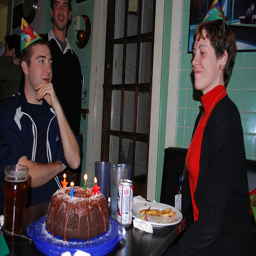
A man and a young woman sitting at a table in front of a chocolate cake.
A woman sitting at a table looking at a birthday cake
A birthday cake with four lit candles is in the middle of the table, as a woman and a young man with party hats look on.
a cake with candles buring for someones birthday
Three people enjoy themselves at a birthday party.